CRACK International Art Camp

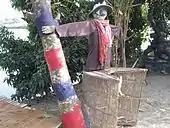
2008

Curated by Shawon Akand (Bangladesh). Participants included Shawon Akand, Saria Mahima, Delwar Hossain, Karishma Chowdhury, Polash Chowdhury, Lubna Charya, Tanzim Ahmed Bijoy, Shiek Sabbir Alam and Han Raggie.